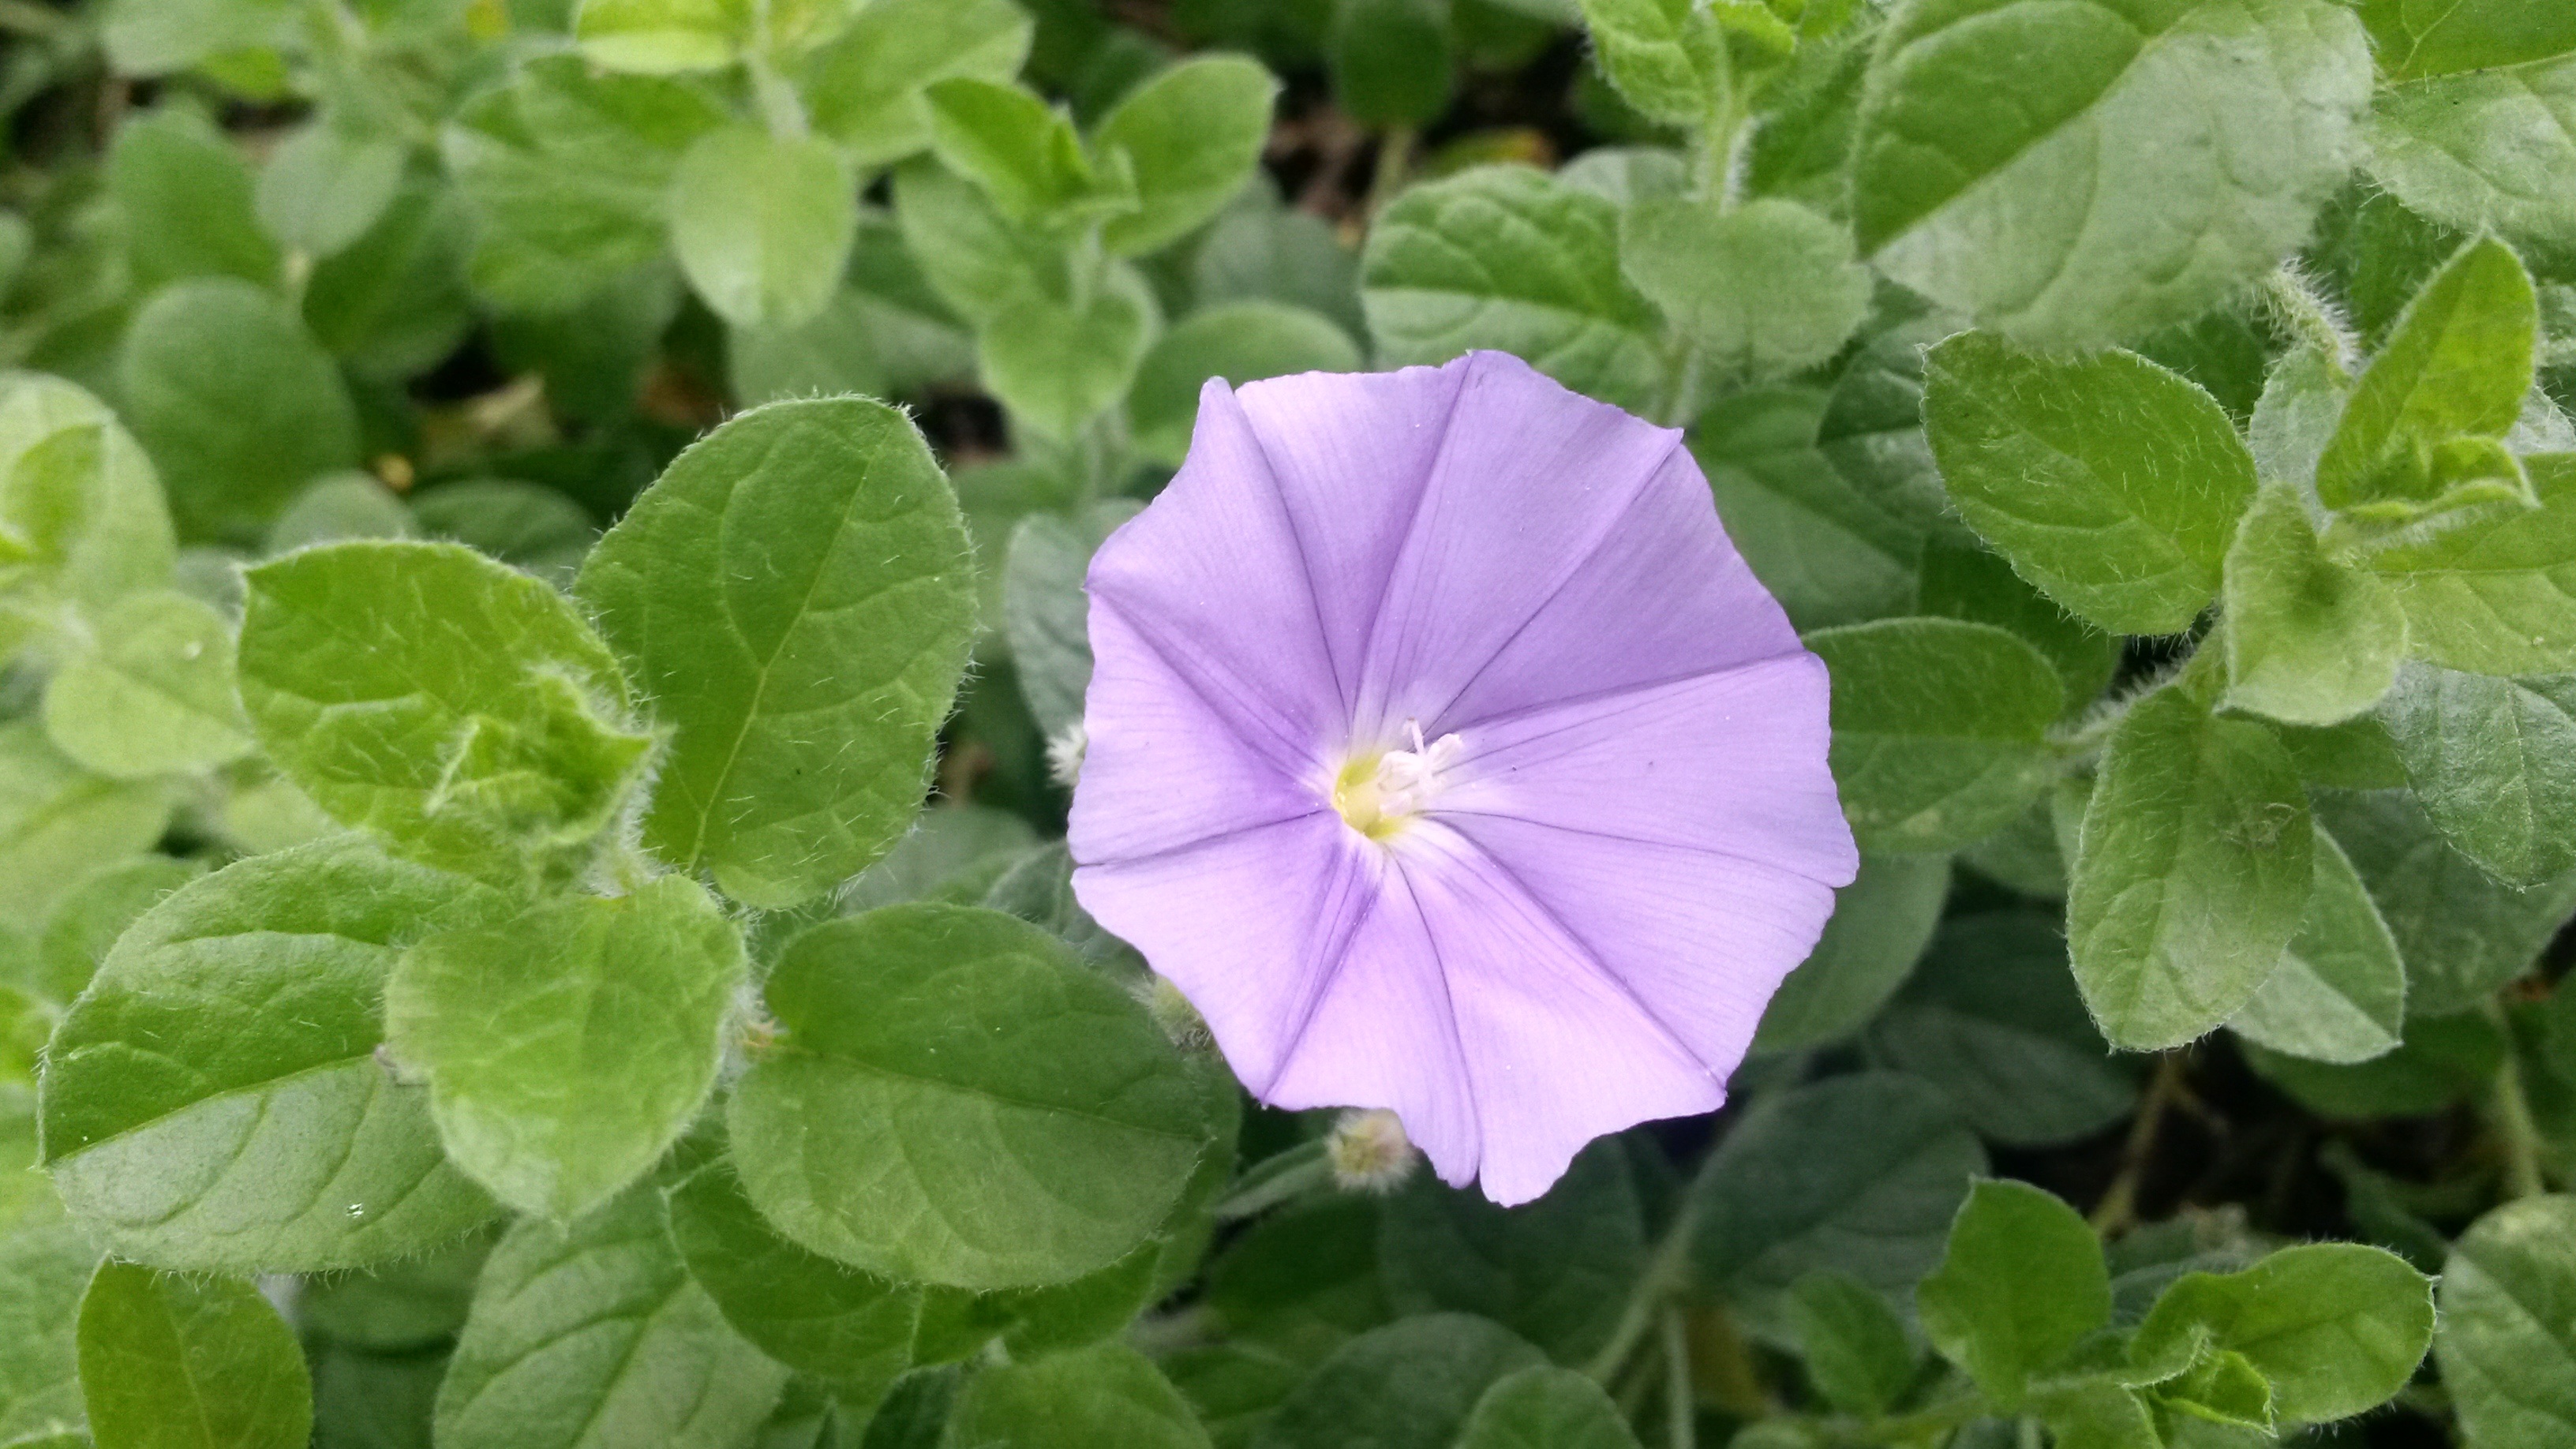
nature, outdoor, blossom, plant, vine, flower, purple, petal, bush, spring, green, flora, florist, leaves, geranium, design, bed, morning glory, flowering plant, annual plant, violet family, morning glory family, wood sorrel family, oxalidales